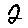
Label: 2